Line 13 (Beijing Subway)

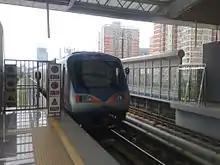
Line 13 train entering Wudaokou station in 2008

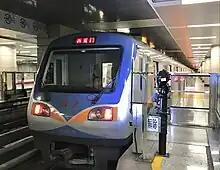
pre-refurbishment DKZ5 stock stopping at Dongzhimen Station in 2017

Line 13 was opened in two sections: The western section between Xizhimen and Huoying was opened on September 28, 2002; the eastern section from Huoying to Dongzhimen was opened on January 28, 2003. Despite being numbered 13, the line was only the third subway line to enter into operation as lines 3 to 12 were still under planning at line 13's opening. It was the first Beijing Subway line to adopt "Yikatong", the electronic farecard, at the end of 2003.